Ioannis Papaioannou

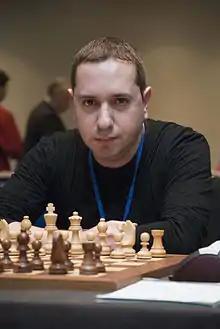
Ioannis Papaioannou, 2011

Ioannis Papaioannou (born 20 April 1976) is a Greek chess grandmaster. He is a four-time Greek Chess Champion.